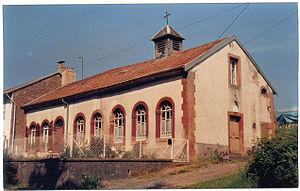
Le temple et son logement à gauche.
Le temple réformé de Lafrimbolle est un édifice religieux du XIXᵉ siècle du pays des Deux-Sarres, niché au cœur des immenses forêts du versant nord-ouest du Donon. Son histoire, liée à celle de sa communauté, n'est pas banale et son architecture comme son mobilier présentent des caractéristiques singulières. Des recherches récentes, tant historiques que généalogiques, le révèlent comme témoin d’une présence huguenote réfugiée, remontant à la Réforme.
Inventaire du patrimoine protestant de Lorraine classé par département et par lettre alphabétique de communes.
Lafrimbolle est une commune française située dans le département de la Moselle en région Grand Est.